Felipe Fernandez de Pardo

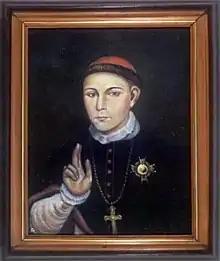

Felipe Fernandez de Pardo, O.P. (February 1611 – December 31, 1689) was a Roman Catholic prelate who served as Archbishop of Manila (1680–1689).